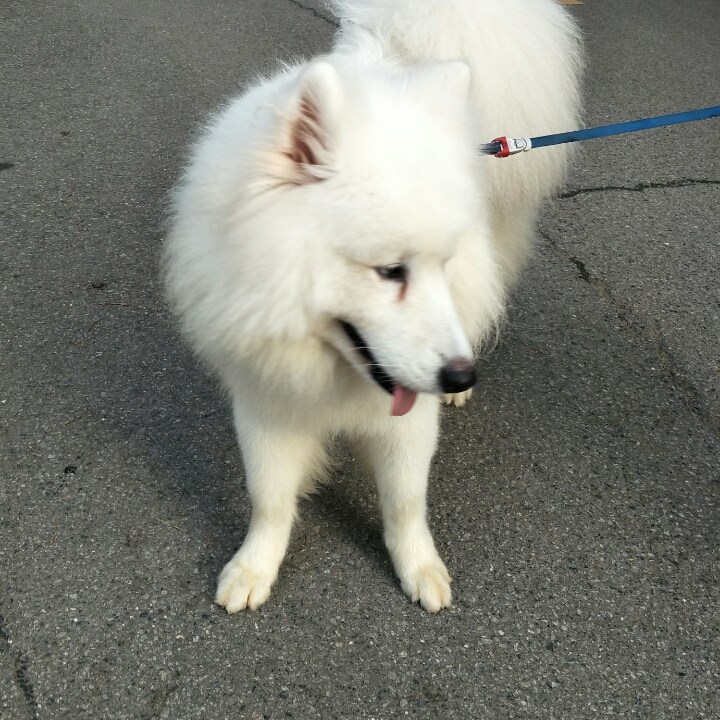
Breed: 2192-n000088-Samoyed